John Ely (baseball)

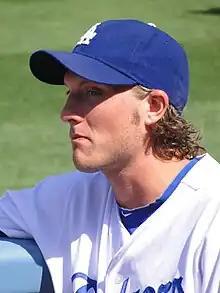
Ely with the Los Angeles Dodgers

John Daniel Ely (born May 13, 1986) is an American former professional baseball pitcher. He played in Major League Baseball (MLB) for the Los Angeles Dodgers.